América de Cali

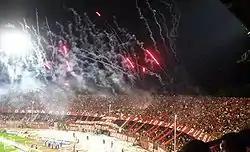
América de Cali vs Atlético Nacional for the Copa Mustang II in 2007

This rivalry, known as the "Clásico Popular" ("People's Classic") since it involves the two Colombian clubs with the largest fanbases, gained importance starting from the decade of the 1980s, when both América and Atlético Nacional began to stand out both in local competition and continental tournaments, and peaked between 1990 and 2002 when both teams consolidated their standing among the most powerful in Colombian football. During that stretch, the clubs met 15 times in championship finals, most recently in 2002. The clubs have also met 11 times in the Copa Libertadores and twice in the Copa Sudamericana. This is an extremely even rivalry, with América claiming 93 wins to Nacional's 98 (with 80 draws).